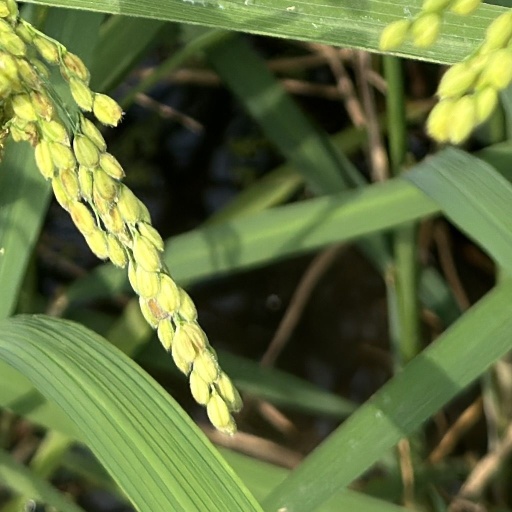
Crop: rice